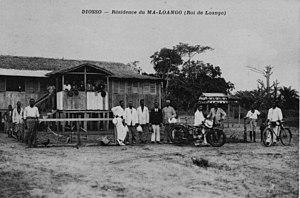
Diosso - Résidence de Mâ Loango (roi doango)L
Moe Poaty II est un monarque du royaume de Loango qui a régné au XXè siècle.